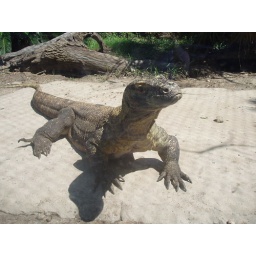
Couldn't hide from him in my bright blue shirt